History of BBC television idents

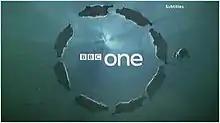
BBC One "Circle" Hippo Edition Ident In 2006-2016

After four years, the idents were replaced themselves by a new set introduced on 7 October 2006, abandoning the overtly red colour scheme yet retaining the colour largely less obviously as the main colour. The relaunch brought about a new channel logo once more with the box replaced in favour of a lowercase name, effectively appearing as " one".